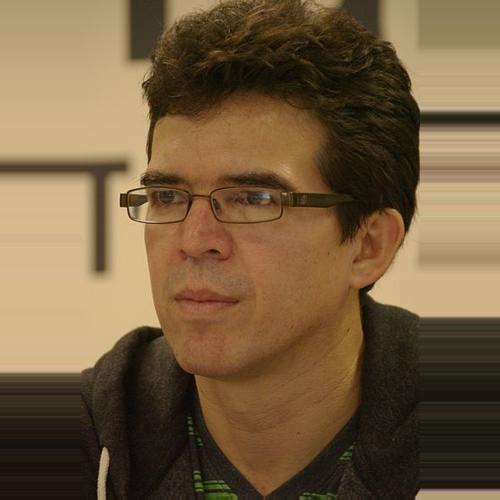
Age: 43